Charles Robertson Grant Deed

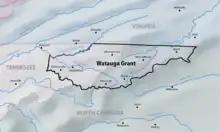
A map showing the boundaries of the 1775 Watauga or Charles Robertson Grant overlaid with present-day state borders and populated areas

The Charles Robertson Grant was one of five property transactions made at Sycamore Shoals in the present day city of Elizabethton, Tennessee. Collectively known as the Watauga Treaties the transactions resulted in the Great Grant Deed, the Path Grant Deed, two Jacob Brown Grant Deeds and the Charles Robertson Grant Deeds. The Great Grant provided for the sale of land in Central Kentucky to the Richard Henderson and Company and was transacted on March 17, 1775. The Path Grant provided for the sale of land in present day East Tennessee and Southwest Virginia and provided a secure path way into the Great Grant land in Kentucky. The Jacob Brown Grants provided for the sale of property included within the Nolichucky River watershed in present day Greene County Tennessee. The Robertson and Brown Grants clarified ownership of existing settlers south of the Treaty of Lochaber line and the Holston River